Whitney Portal, California

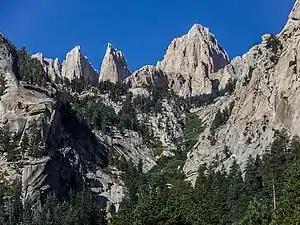
View of Mount Whitney from Whitney Portal

A road reached Whitney Portal in 1936. Previously, the place was called Hunter Flat in honor of William L. Hunter, an Owens Valley pioneer.